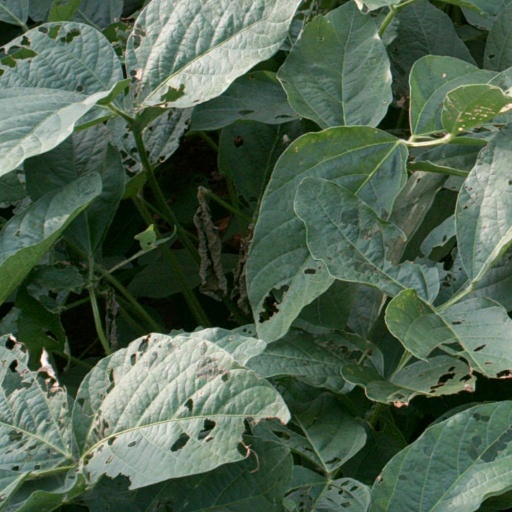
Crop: soybean